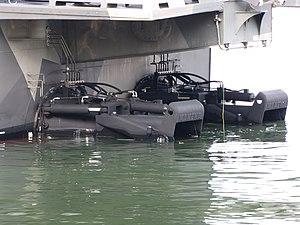
La Classe Hamina est une série de quatre navires d'attaque rapide lance-missiles construits par Aker Finnyards à Rauma pour la marine finlandaise de la fin des années 90 au début des années 2000. Destinés à la défense côtière, ils sont légers, rapides, agiles et adaptés à la topographie de la Baltique, ils peuvent opérer en coordination avec d'autres unités à terre ou en mer. Polyvalents, ils sont bien armés pour leur taille et peuvent assurer des missions de lutte antiaérienne, de lutte anti-sous-marine, de combat de surface et de mouillage de mines.